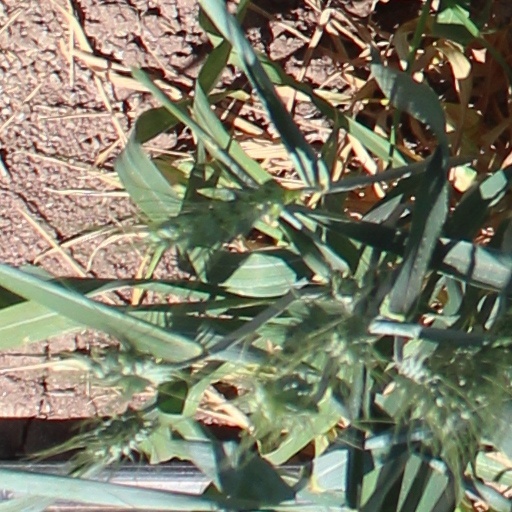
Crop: wheat